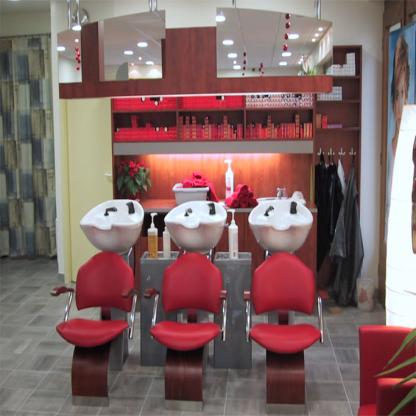
Scene: Indoor